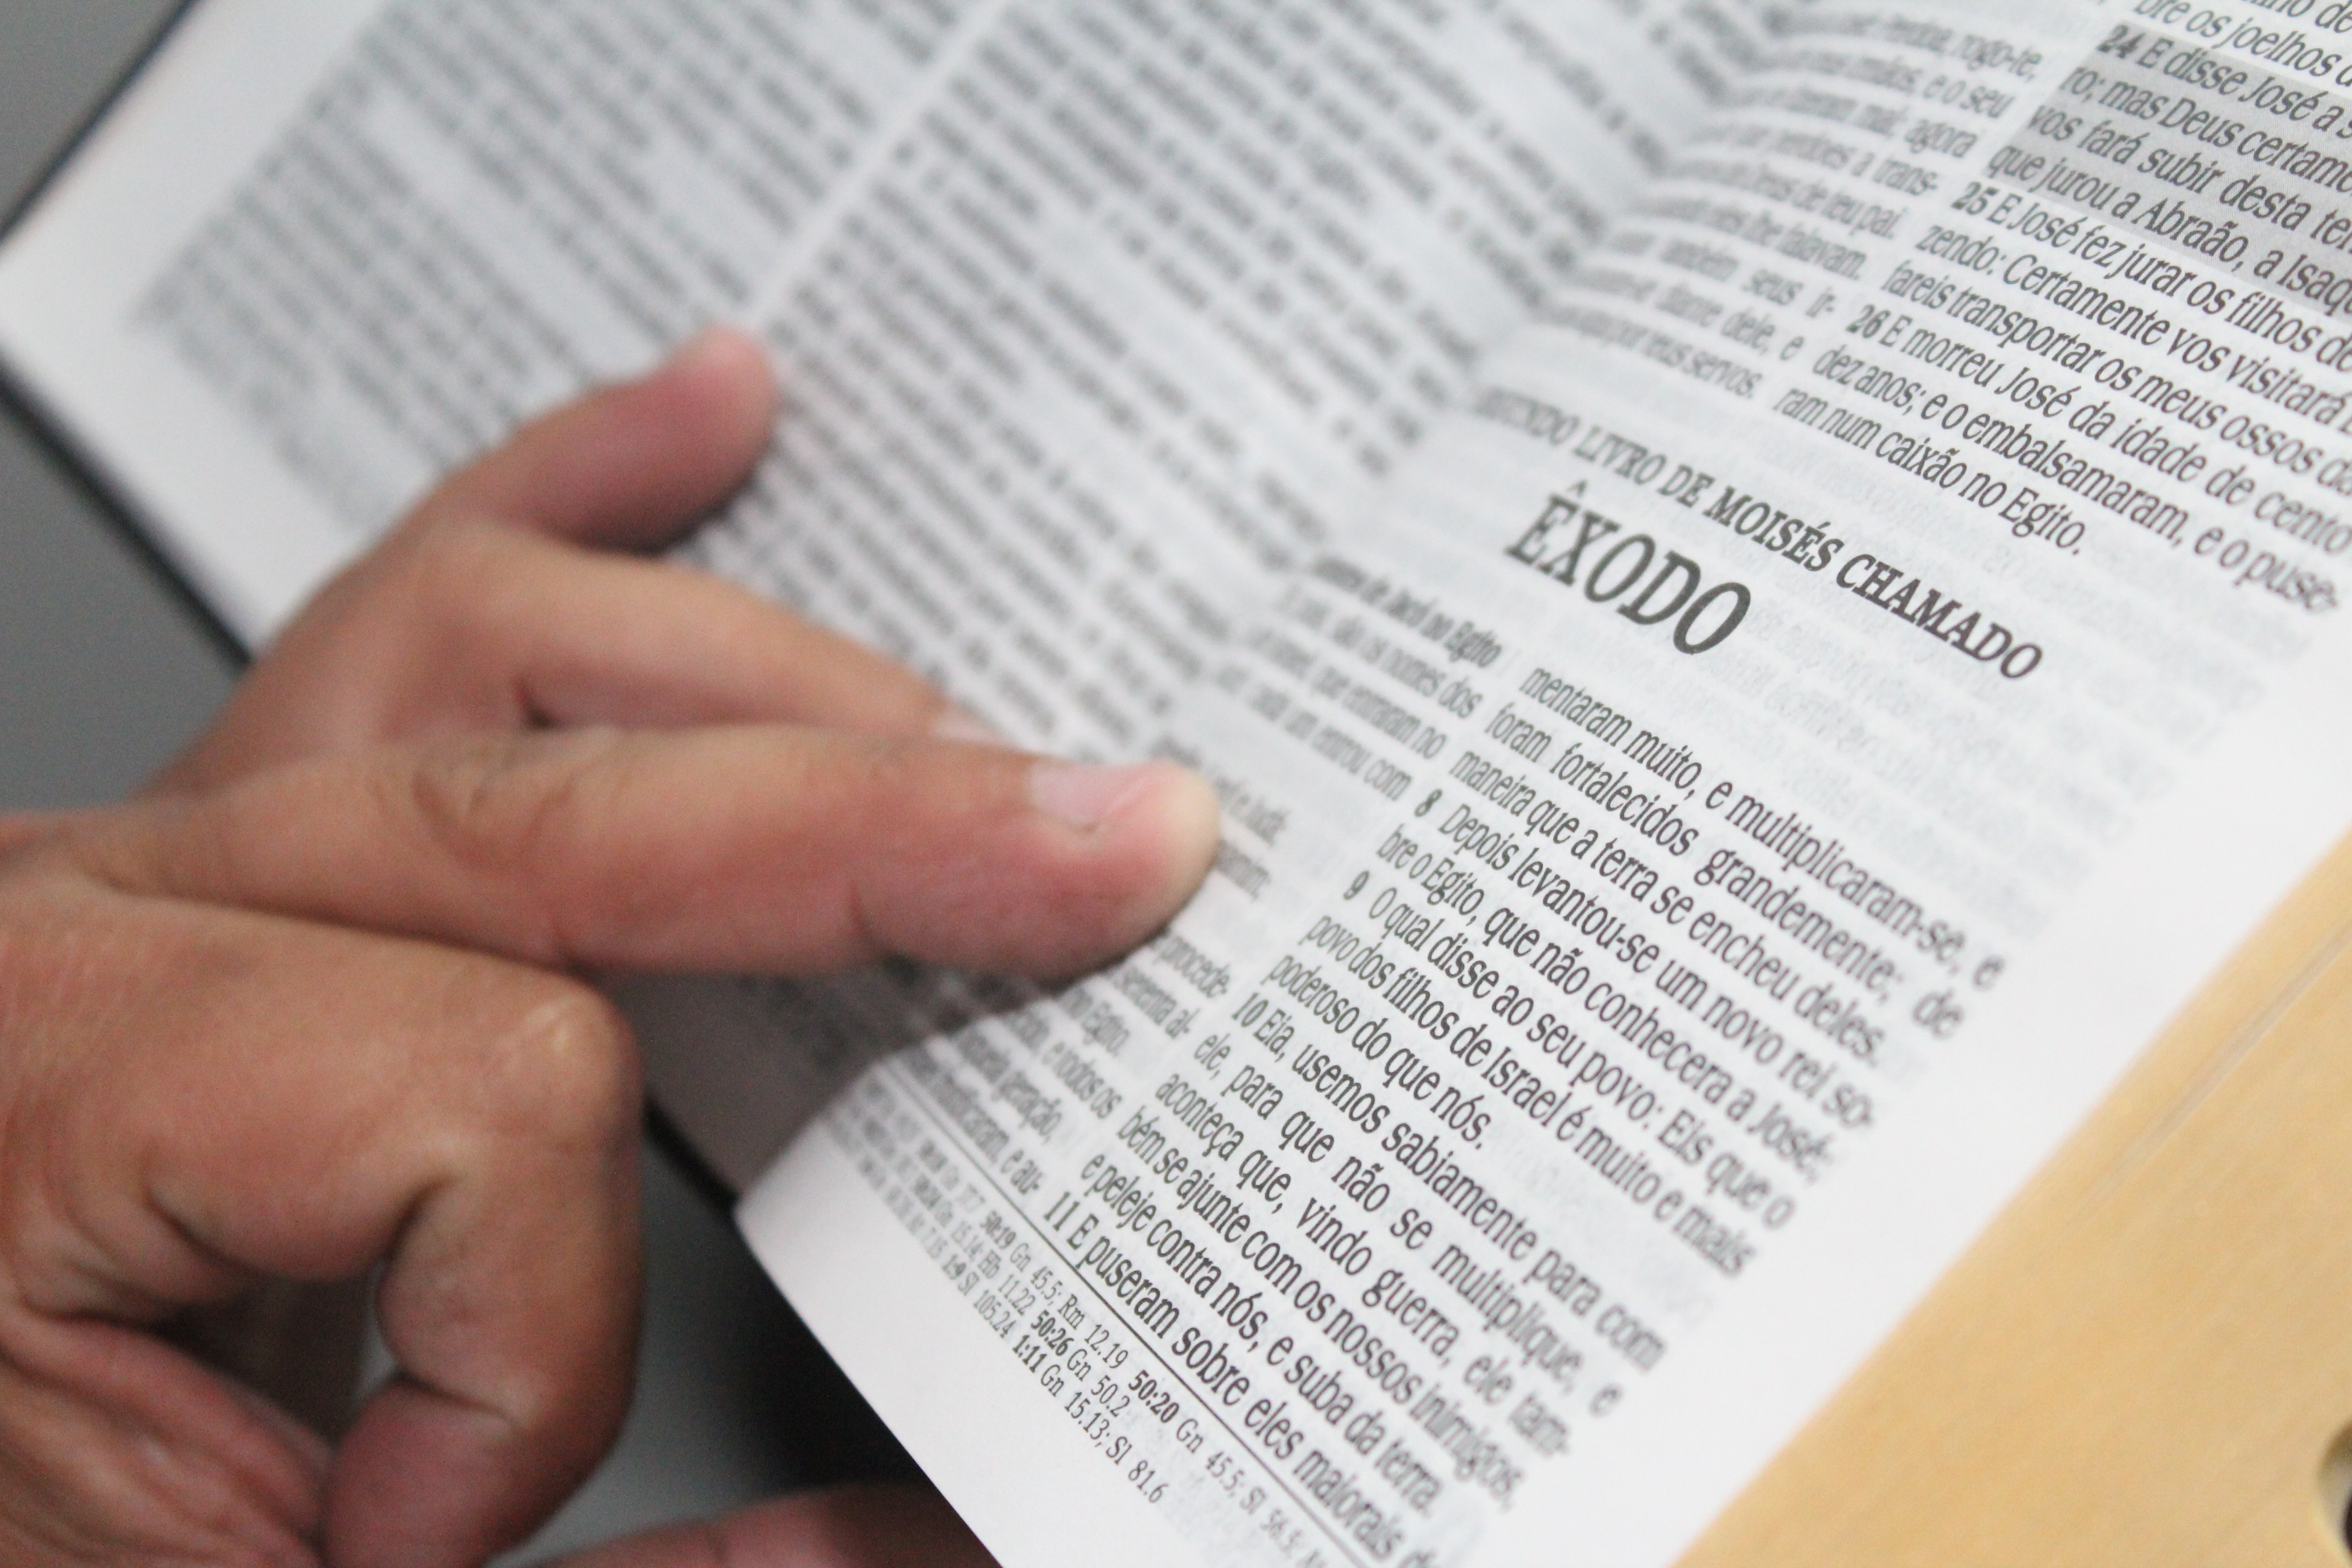
writing, hand, reading, bible, brand, design, text, worship, document